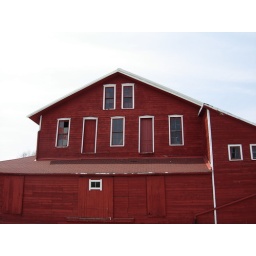
There is a red house over yonder...